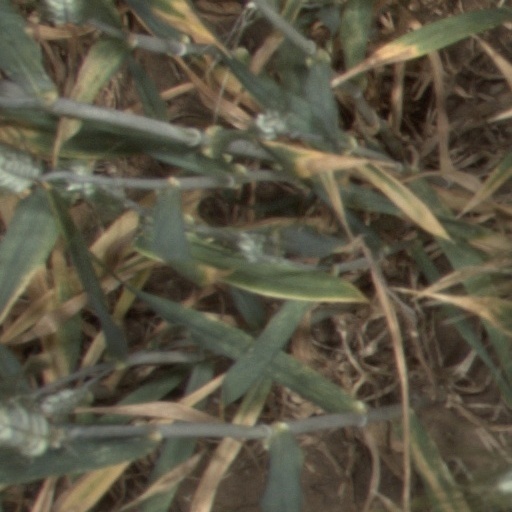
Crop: wheat